Carthage National Museum

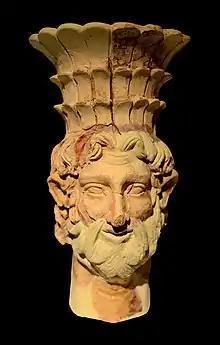
Incense burner, in the shape of the head of Ba'al

The terracotta perfume-burner in the form of the head of Ba'al Hammon was discovered in a sanctuary in the Salammbô quarter unearthed by Dr Louis Carton shortly after World War I.; at the same time diverse other cultural objects came to light, including representations of Demeter